Roger Wicker

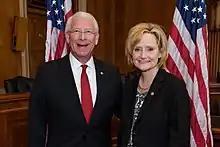
U.S. Senator Roger F. Wicker meets with U.S. Senator Cindy Hyde-Smith of Mississippi in the Dirksen Senate Office building.

Wicker began his political career in 1980 as House Rules Committee counsel to U.S. Representative Trent Lott. He was elected to the Mississippi State Senate in 1987, spending $25,000 on the race. He represented the 6th district, which included Tupelo, from 1988 to 1994. He amended a 1994 state Medicaid bill to authorize the Mississippi Attorney General to contract private attorneys on contingency.